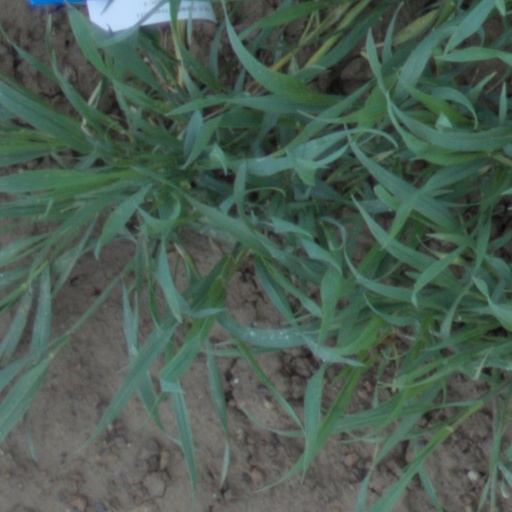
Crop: wheat